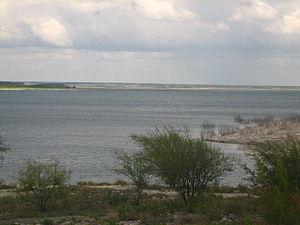
La ville de Del Rio est le siège du comté de Val Verde, dans l’État du Texas, aux États-Unis. Sa population s’élevait à 35 591 habitants lors du recensement de 2010, estimée à 35 998 habitants en 2016.